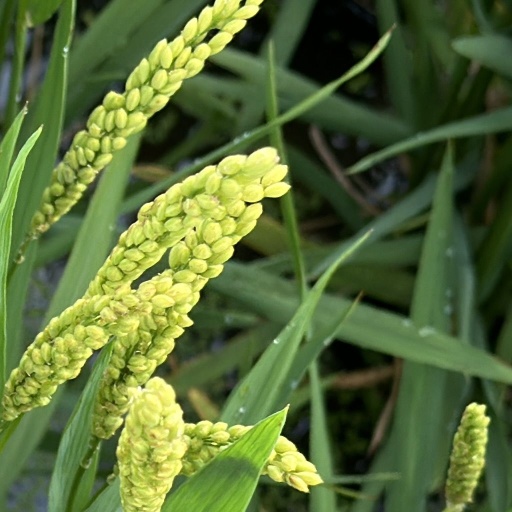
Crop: rice